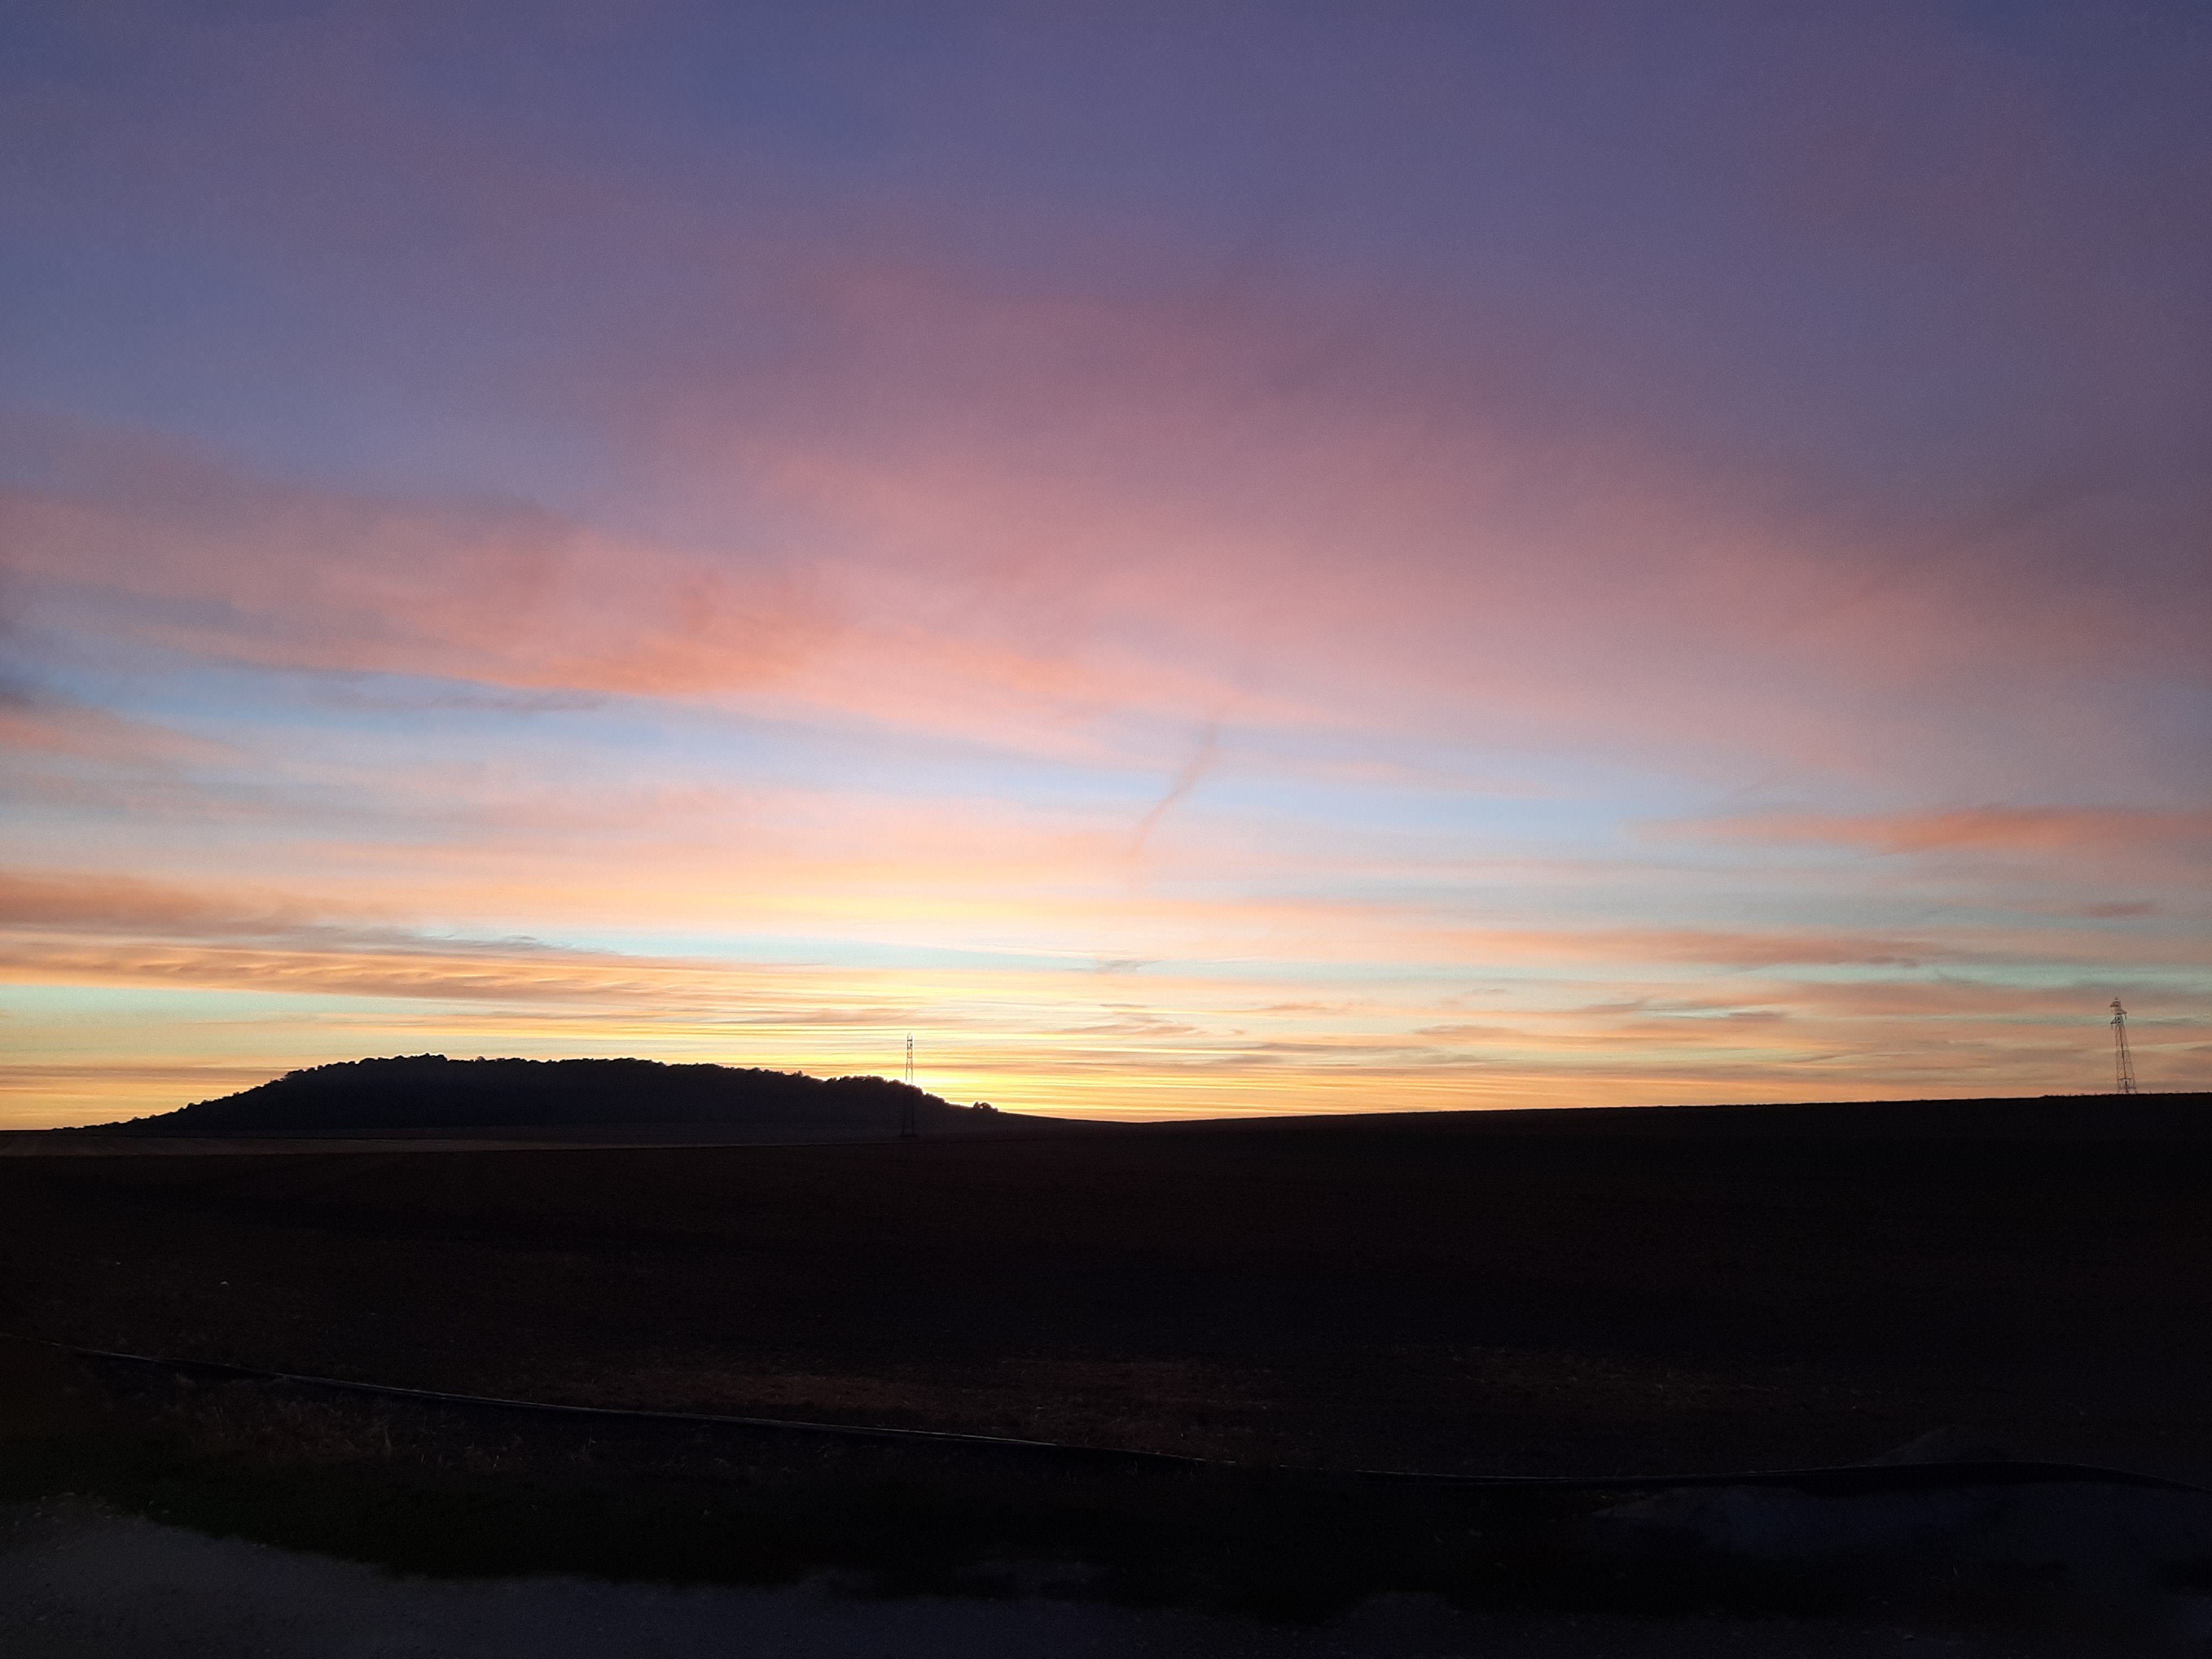
sky, horizon, afterglow, sunset, cloud, sunrise, dusk, evening, morning, atmospheric phenomenon, natural landscape, ecoregion, atmosphere, dawn, red sky at morning, landscape, plain, calm, highland, grassland, rural area, hill, sunlight, photography, fell, road, meteorological phenomenon, steppe, mountain